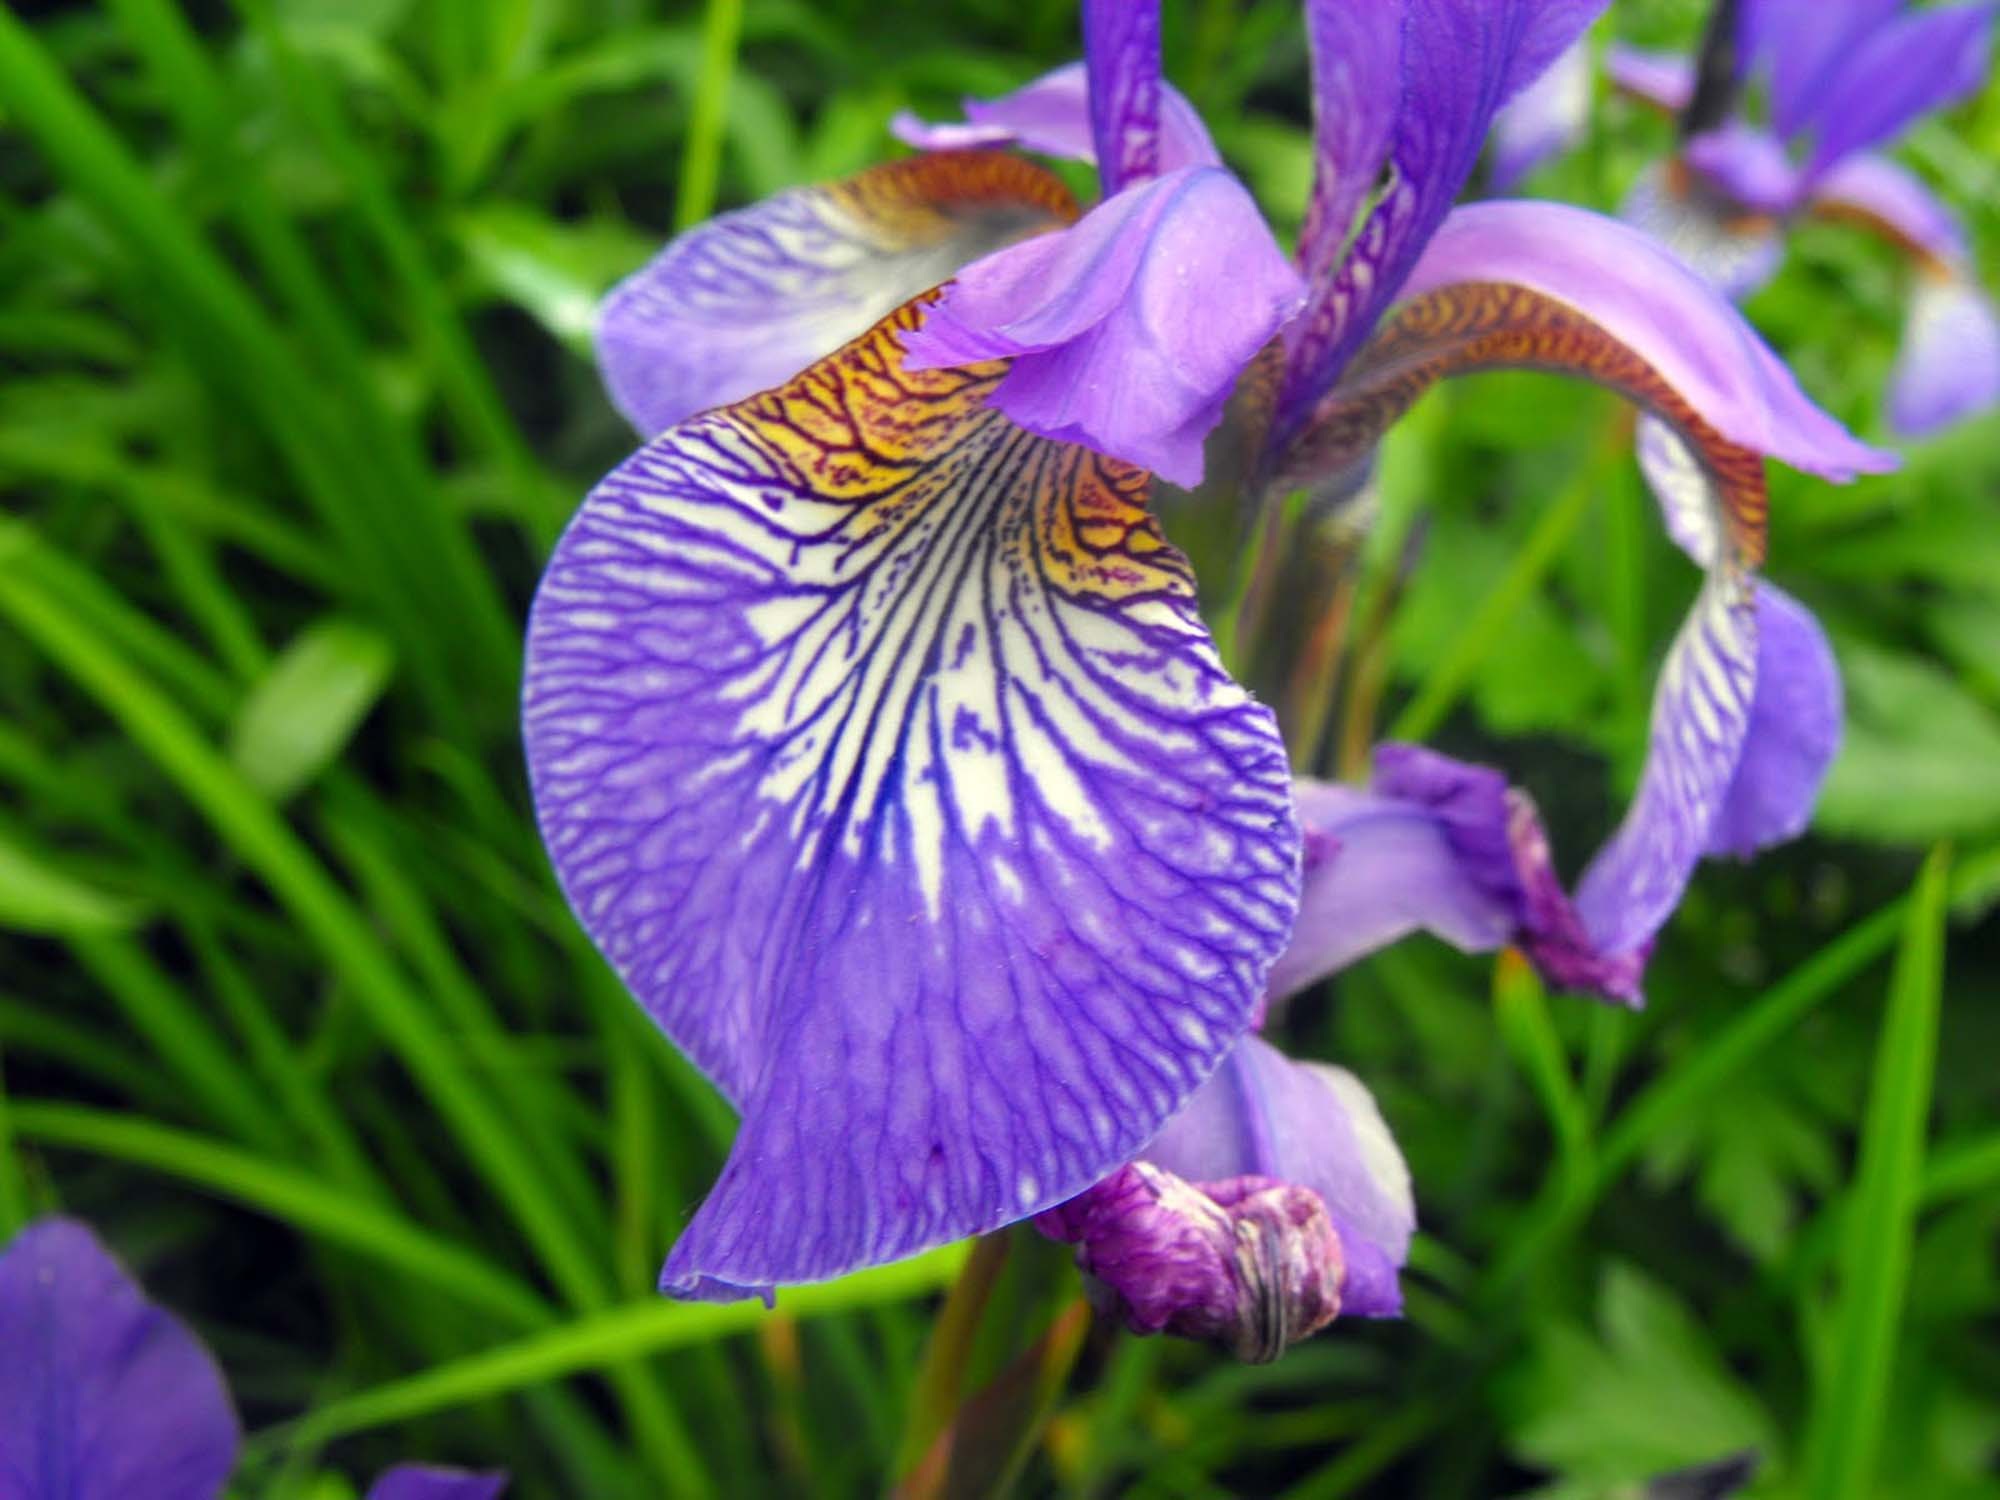
plant, flower, purple, foliage, botany, flora, orchid, wildflower, petals, iris, eye, macro photography, flowering plant, iris versicolor, land plant, iris family